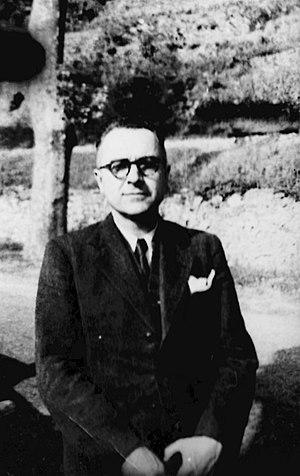
Louis Dupiech né le 14 août 1900 à Castelsagrat et mort le 3 mai 1945, en déportation, est un haut fonctionnaire et résistant français.